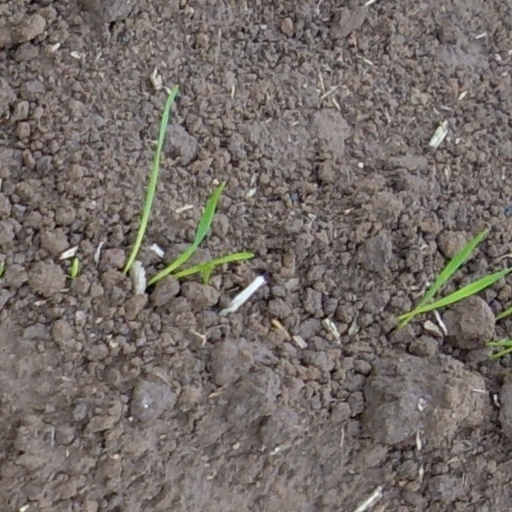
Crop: wheat